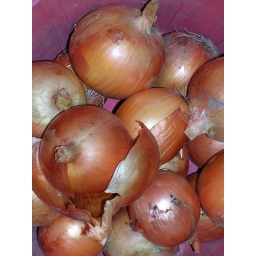
onions in a red basket